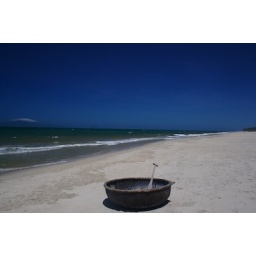
Old school boat with the perfect beach in the background